Hotel Cecil (Tangier, Morocco)

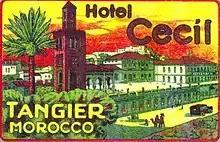
Hotel Cecil Luggage Label, Circa, 1920

The Hotel Cecil is one of the oldest hotels in Tangier, Morocco. The hotel was built in 1865. Hotel Cecil is scheduled to be rebuilt. It was originally located on Avenue d'Espagne, number 11, now Avenue Mohammed VI.